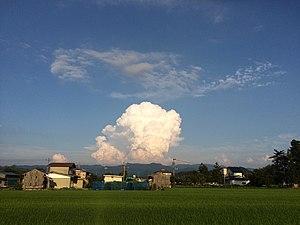
Un orage est une perturbation atmosphérique d'origine convective associée à un type de nuage particulier : le cumulonimbus. Ce dernier est à forte extension verticale, il engendre des pluies fortes à diluviennes, des décharges électriques de foudre accompagnées de tonnerre. Dans des cas extrêmes, l'orage peut produire des chutes de grêle, des vents très violents et, rarement, des tornades.